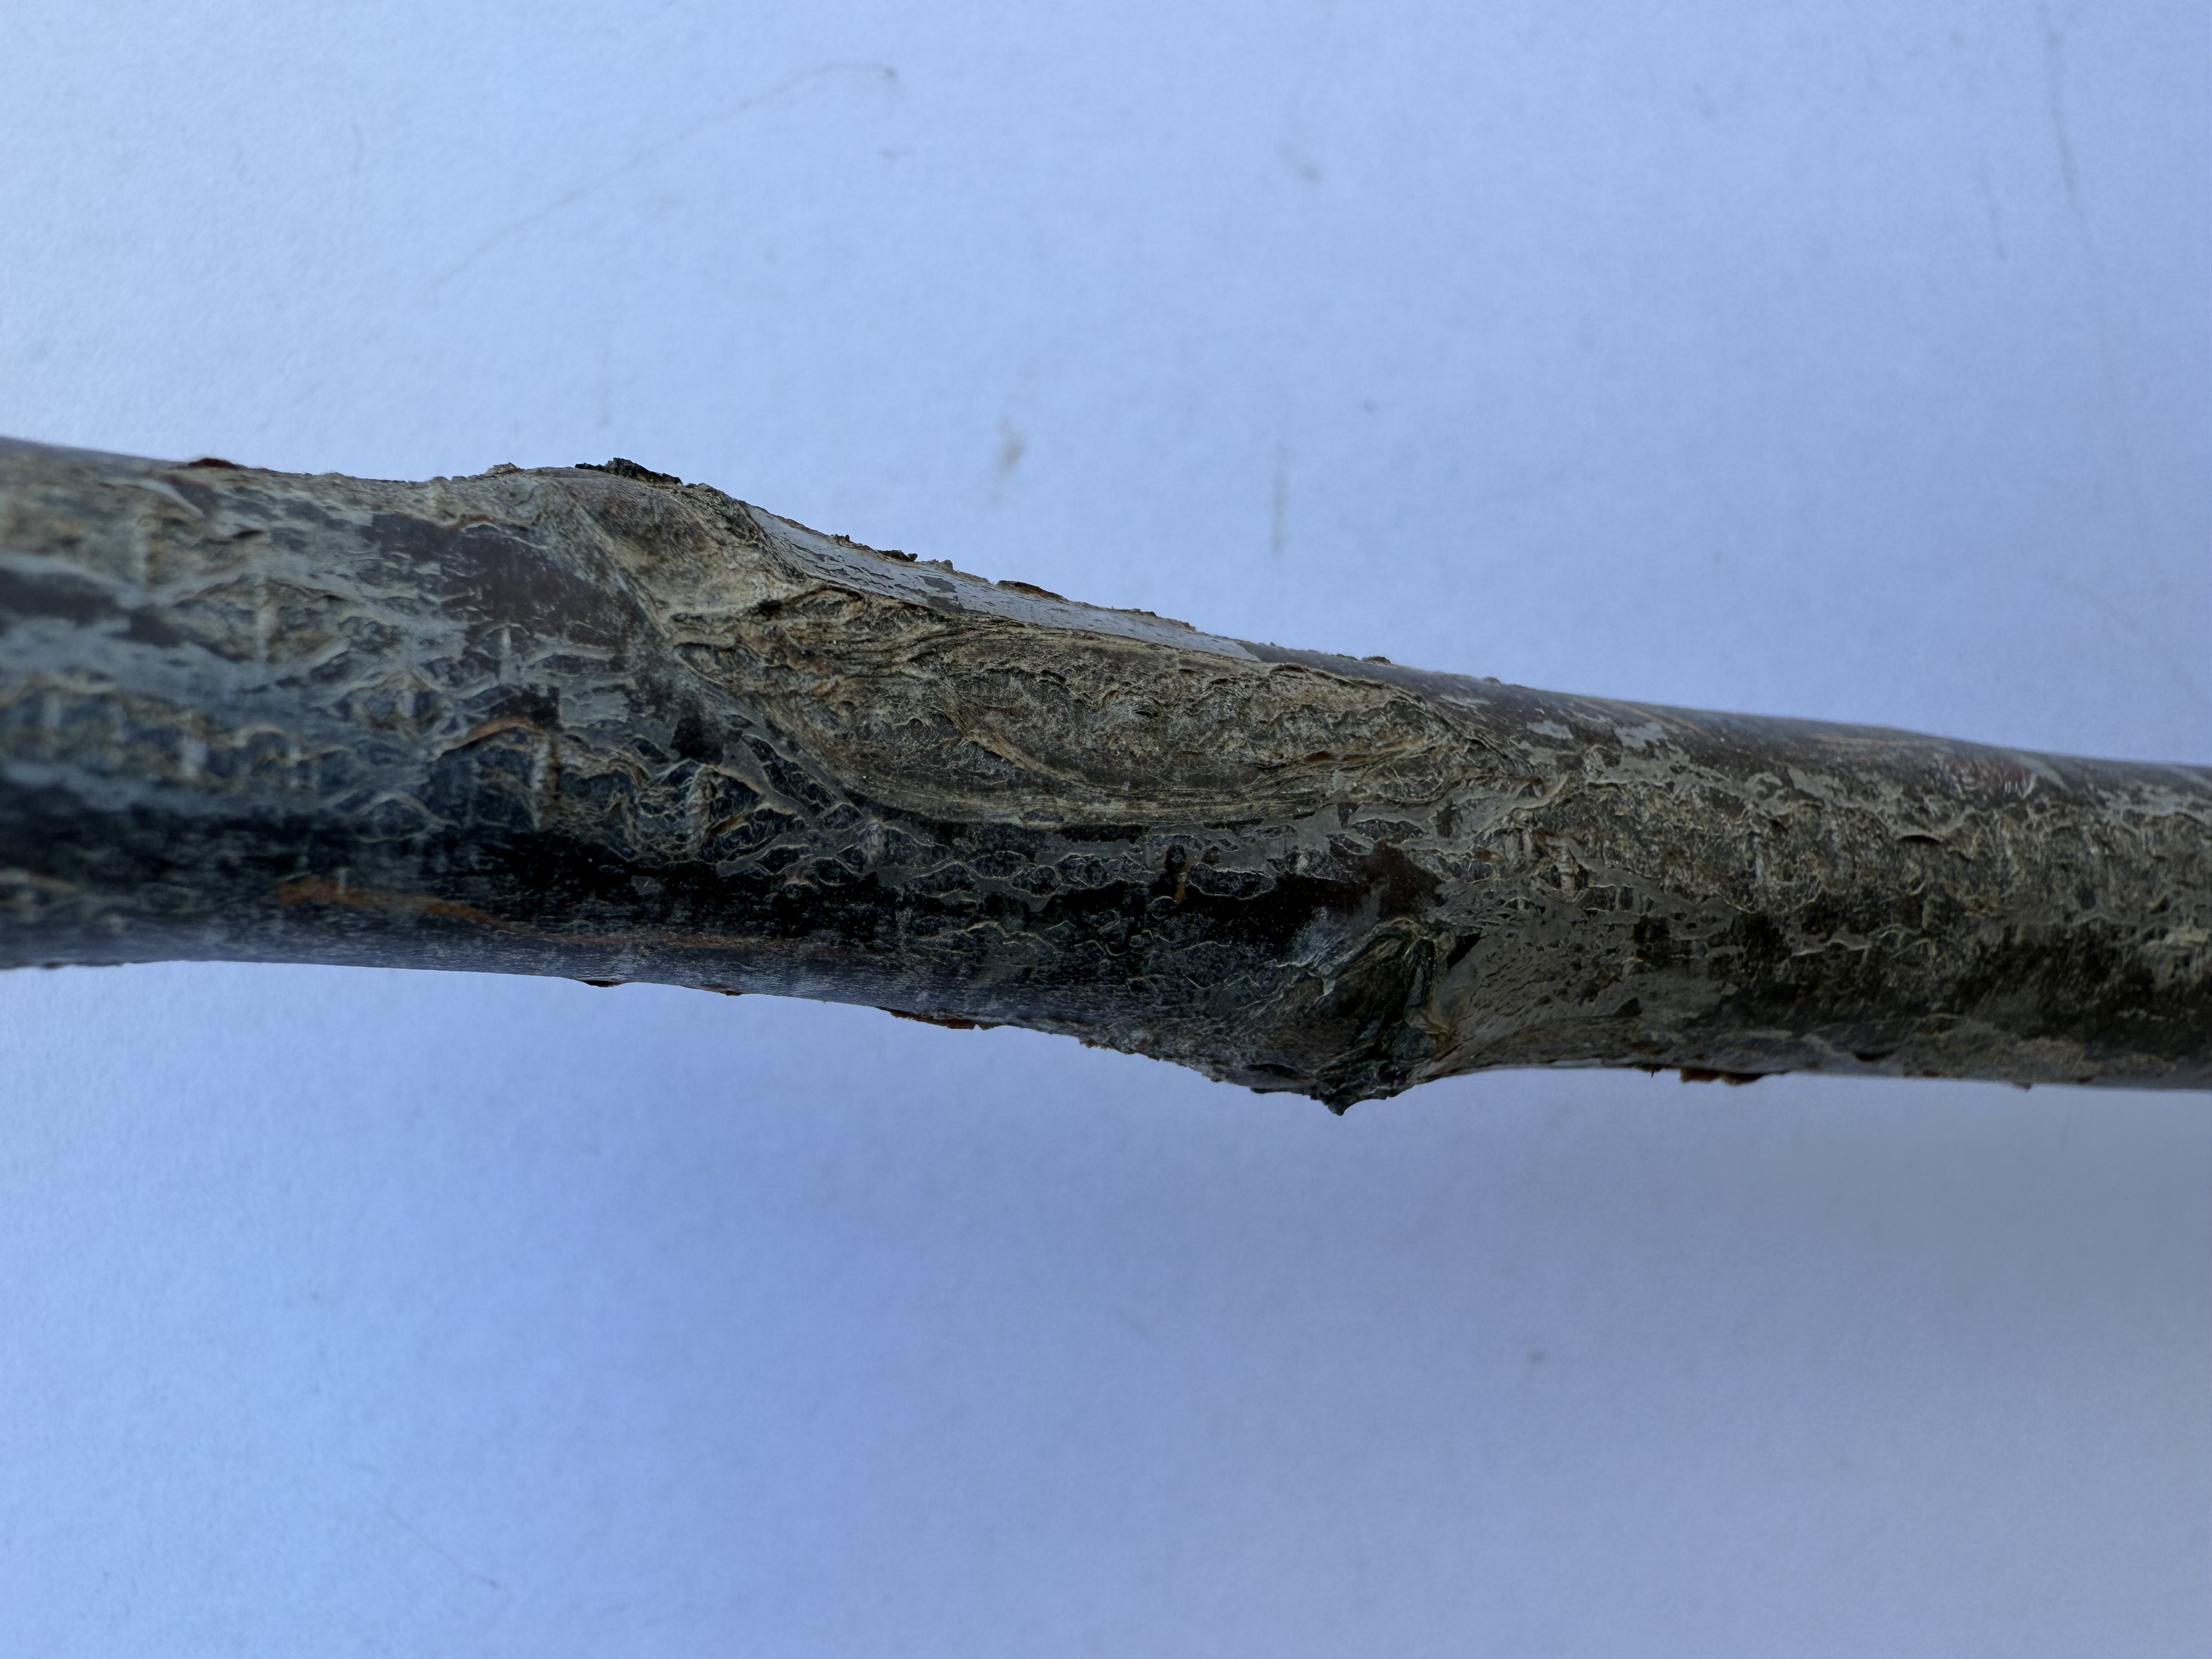
Variety: Black Splendor Plum